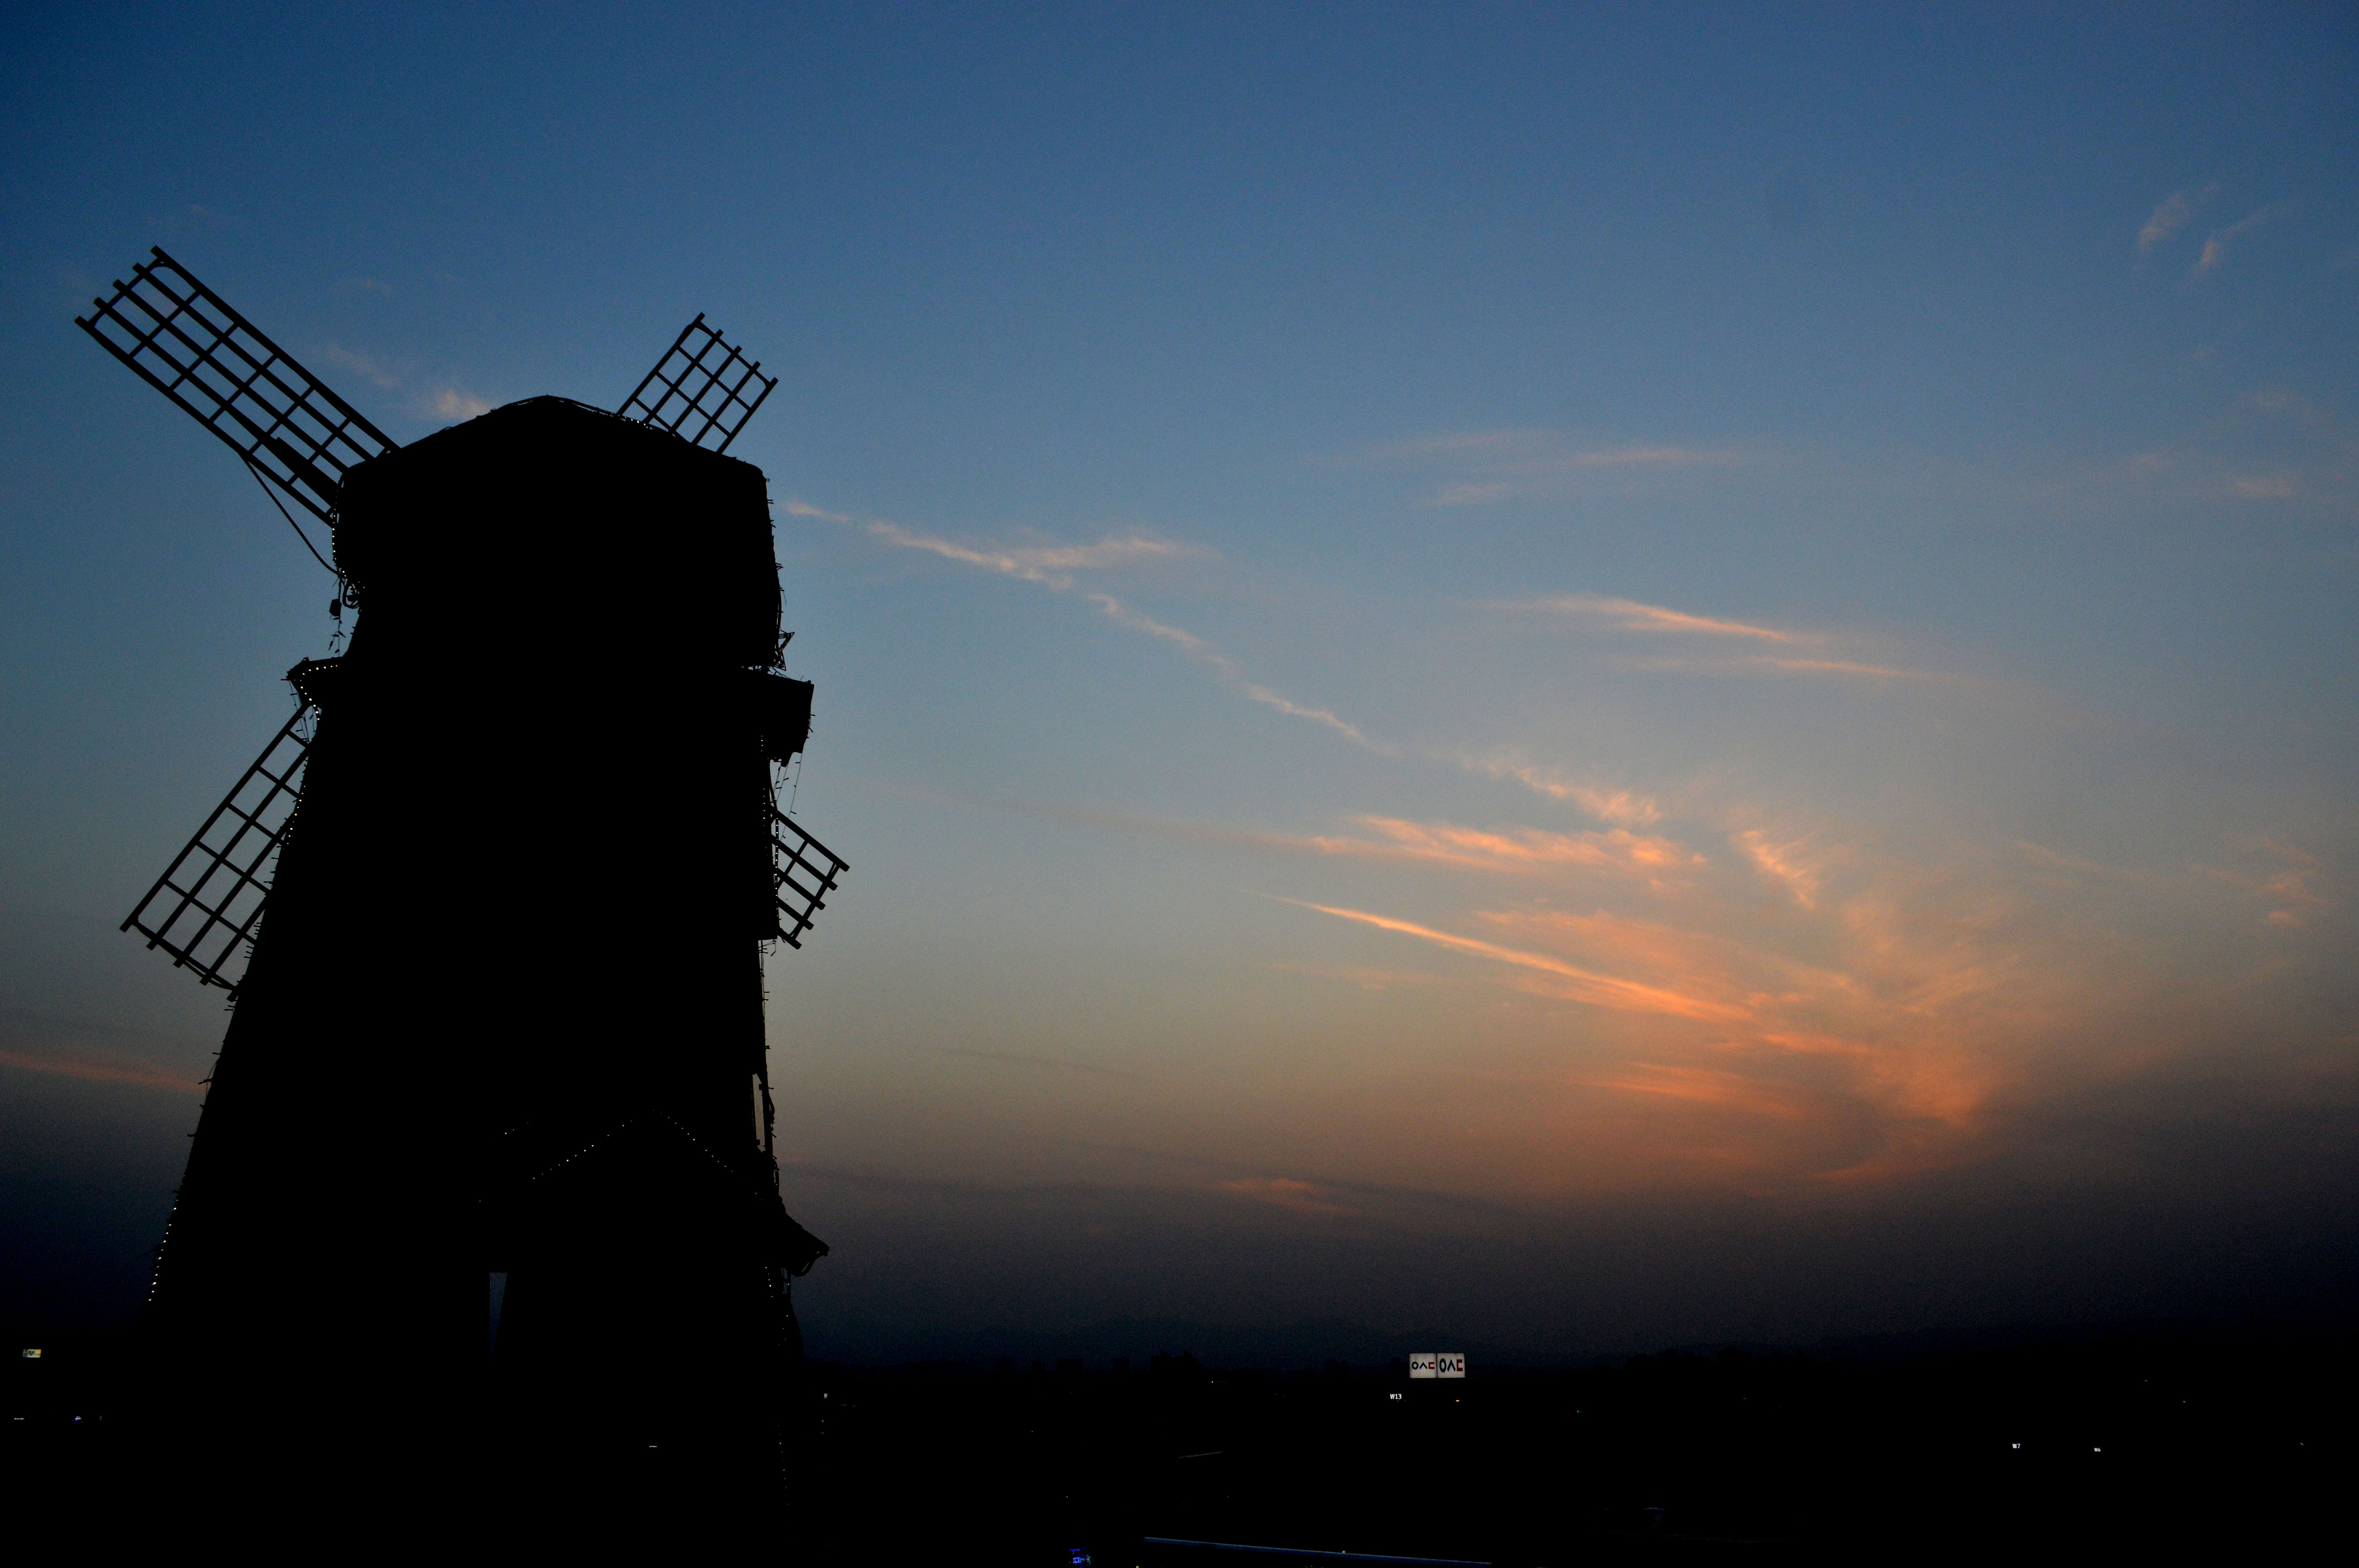
landscape, sea, horizon, silhouette, light, cloud, sky, sunrise, sunset, sunlight, windmill, wind, dawn, atmosphere, dusk, evening, tower, autumn, glow, afterglow, atmosphere of earth